Campora San Giovanni

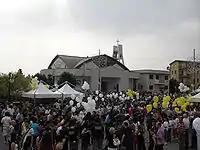
the New Church of Saint Peter Apostle, Inaugurated on June 12, 2010

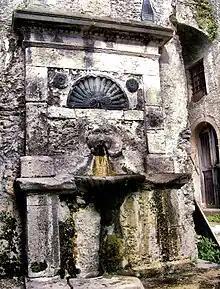
The "Funtana du Peshcaru" (Source of the Puppet) in Augurato

The name "Campora San Giovanni" is derived from the Latin "campora" (field, camp), while "San Giovanni" refers to Saint John the Baptist, protector of the neighbouring Nocera Terinese, and also for the name of the old Chapel of Santu Janni, "Saint John" in the old dialect. Several of the neighbourhood names also have their origin in those of the old proprietors: